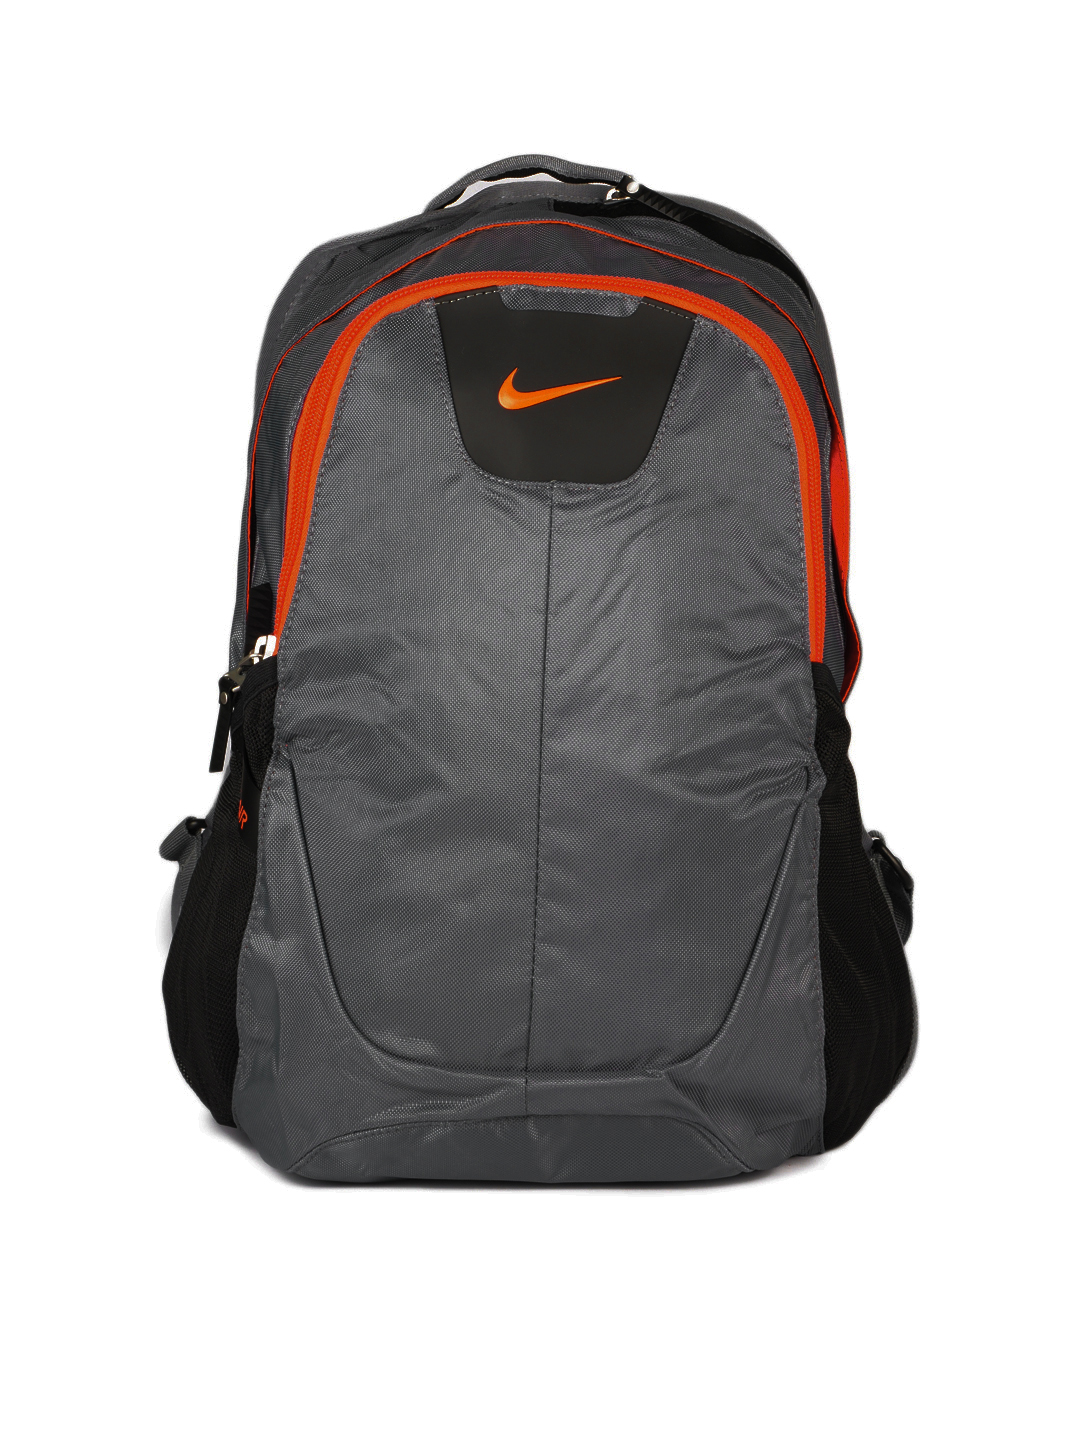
Nike Unisex Grey Ultimatum Max Air Compact Backpack
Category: Accessories / Bags / Backpacks
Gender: Unisex
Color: Grey
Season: Summer 2012
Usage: Casual